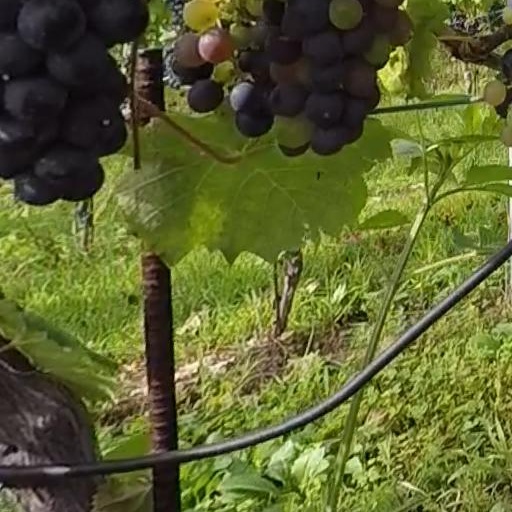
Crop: grape